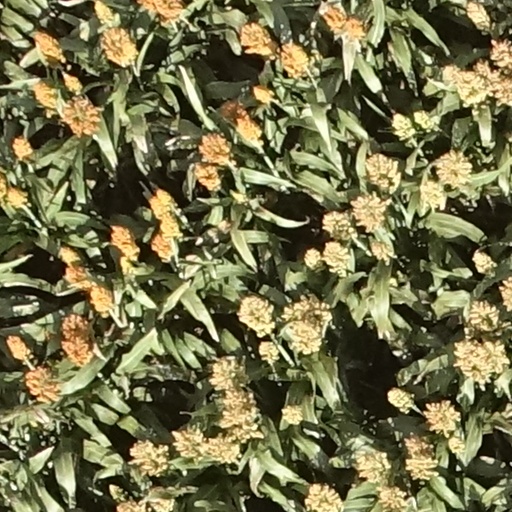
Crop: sorghum